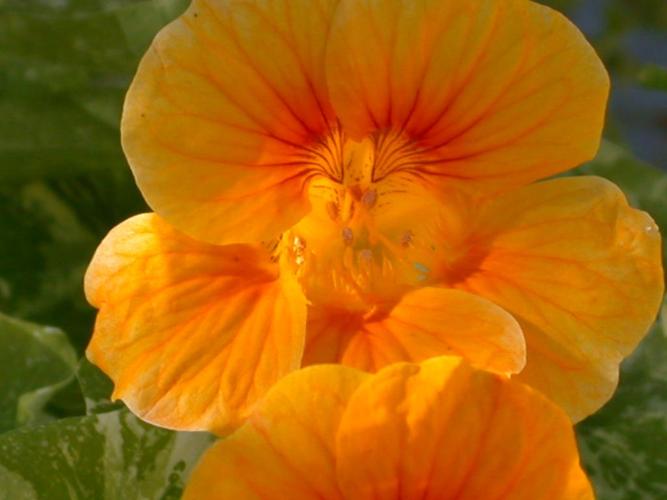
Label: watercress